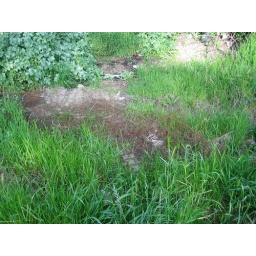
Took this on my walk down to the shopping centre. Rusty bed-springs in the very green grass